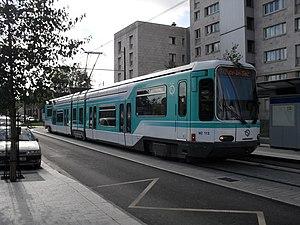
Paris Tramway ligne 1